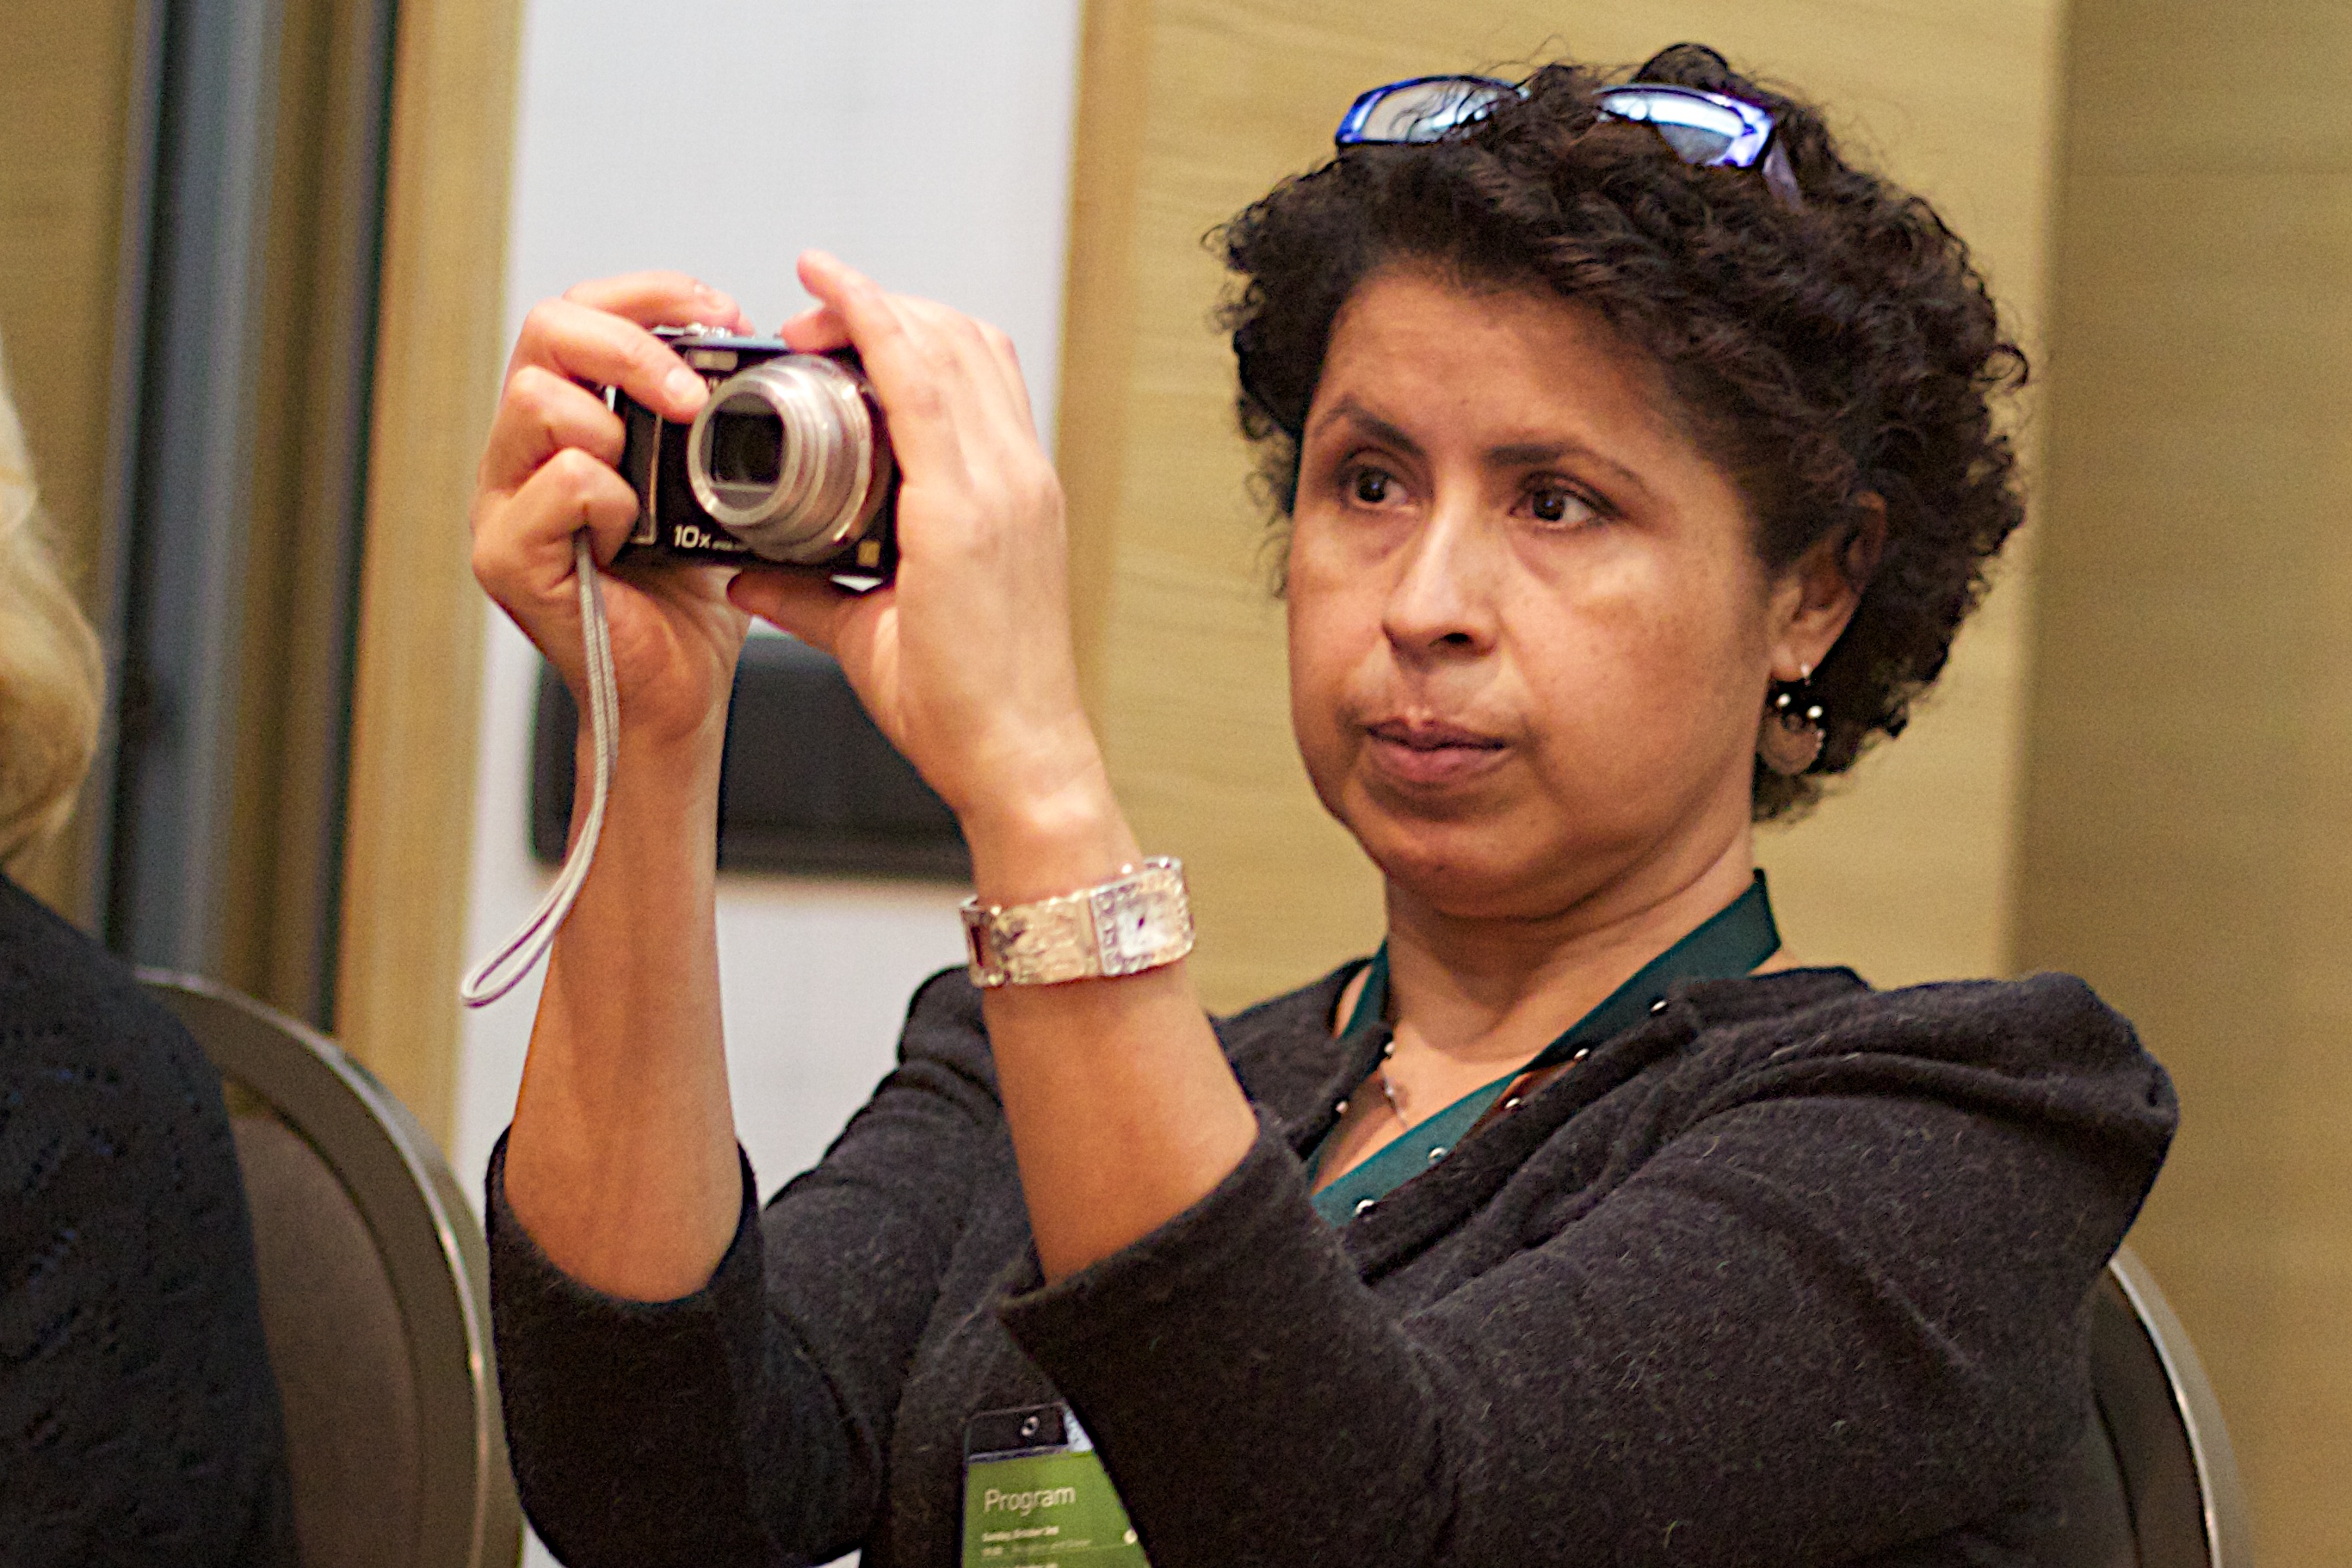
person, fashion, oet10